Carina Dwarf Spheroidal Galaxy

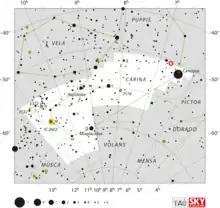
The location of the Carina Dwarf Spheriodal Galaxy (circled in red)

The Carina Dwarf Spheroidal Galaxy is a dwarf galaxy in the Carina constellation. It was discovered in 1977 with the UK Schmidt Telescope by Cannon et al. The Carina Dwarf Spheroidal galaxy is a satellite galaxy of the Milky Way and is receding from it at 230 km/s. The diameter of the galaxy is about 1600 light-years, which is 75 times smaller than the Milky Way. Most of the stars in the galaxy formed 7 billion years ago, although it also experienced bursts of star formation about 13 and 3 billion years ago. It is also being tidally disrupted by the Milky Way galaxy.